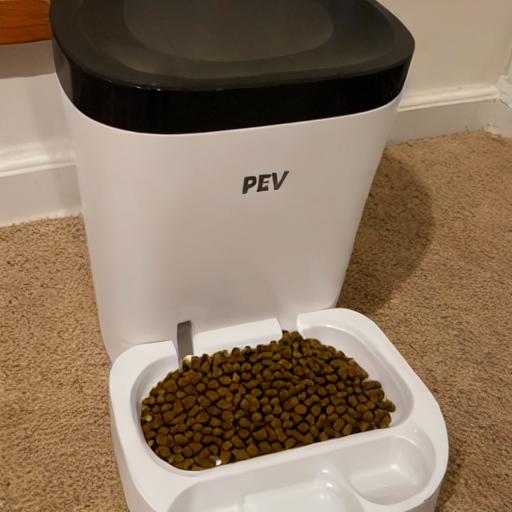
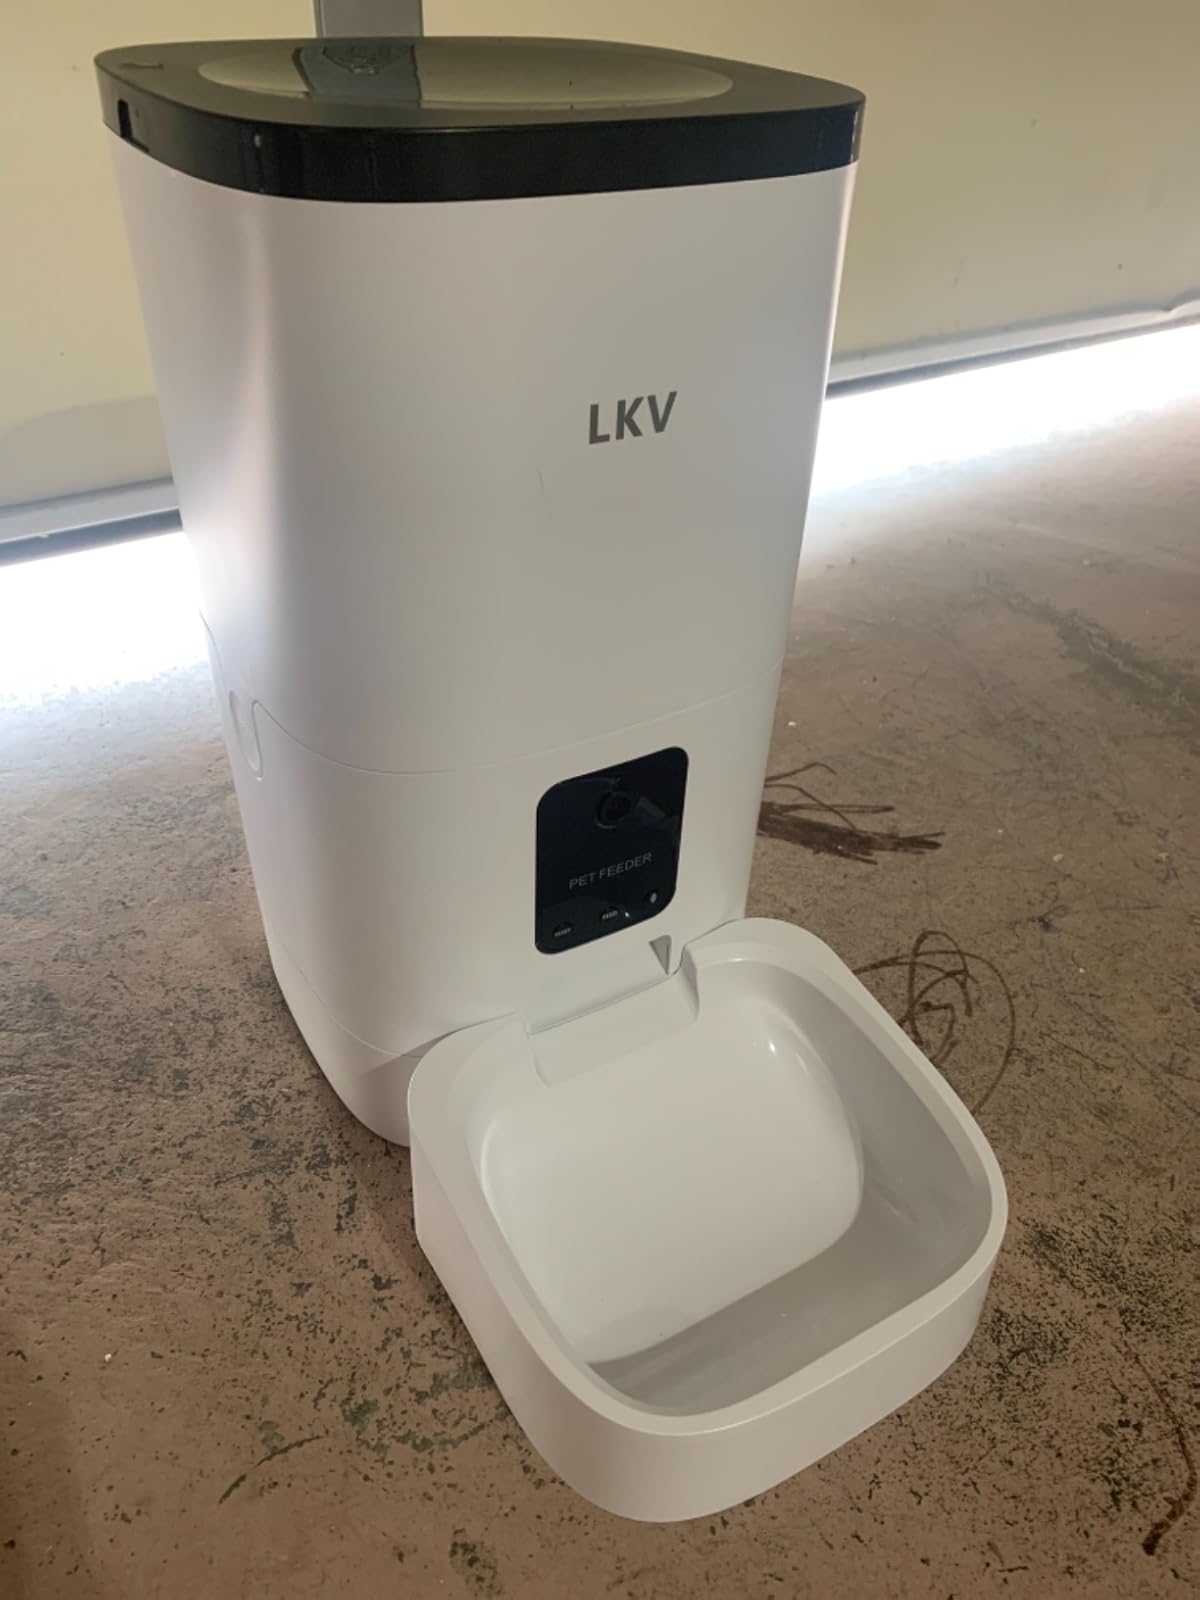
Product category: items_feeder
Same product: no